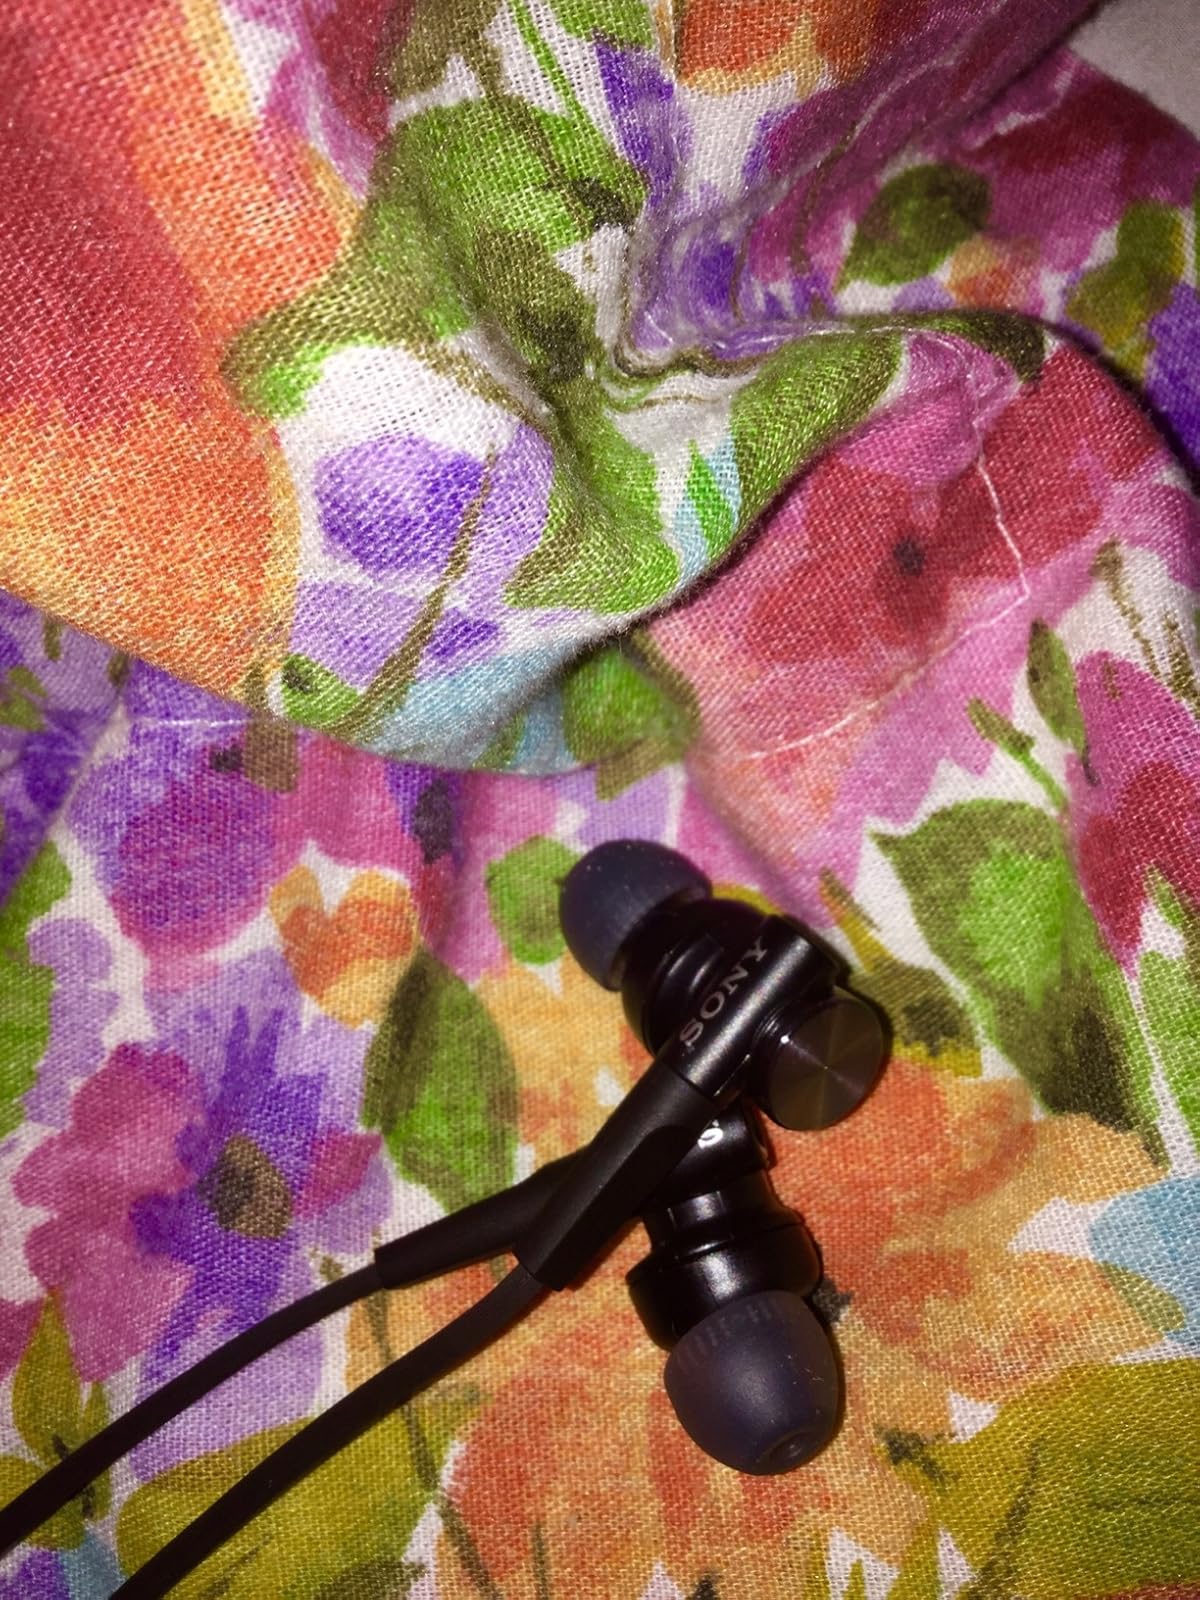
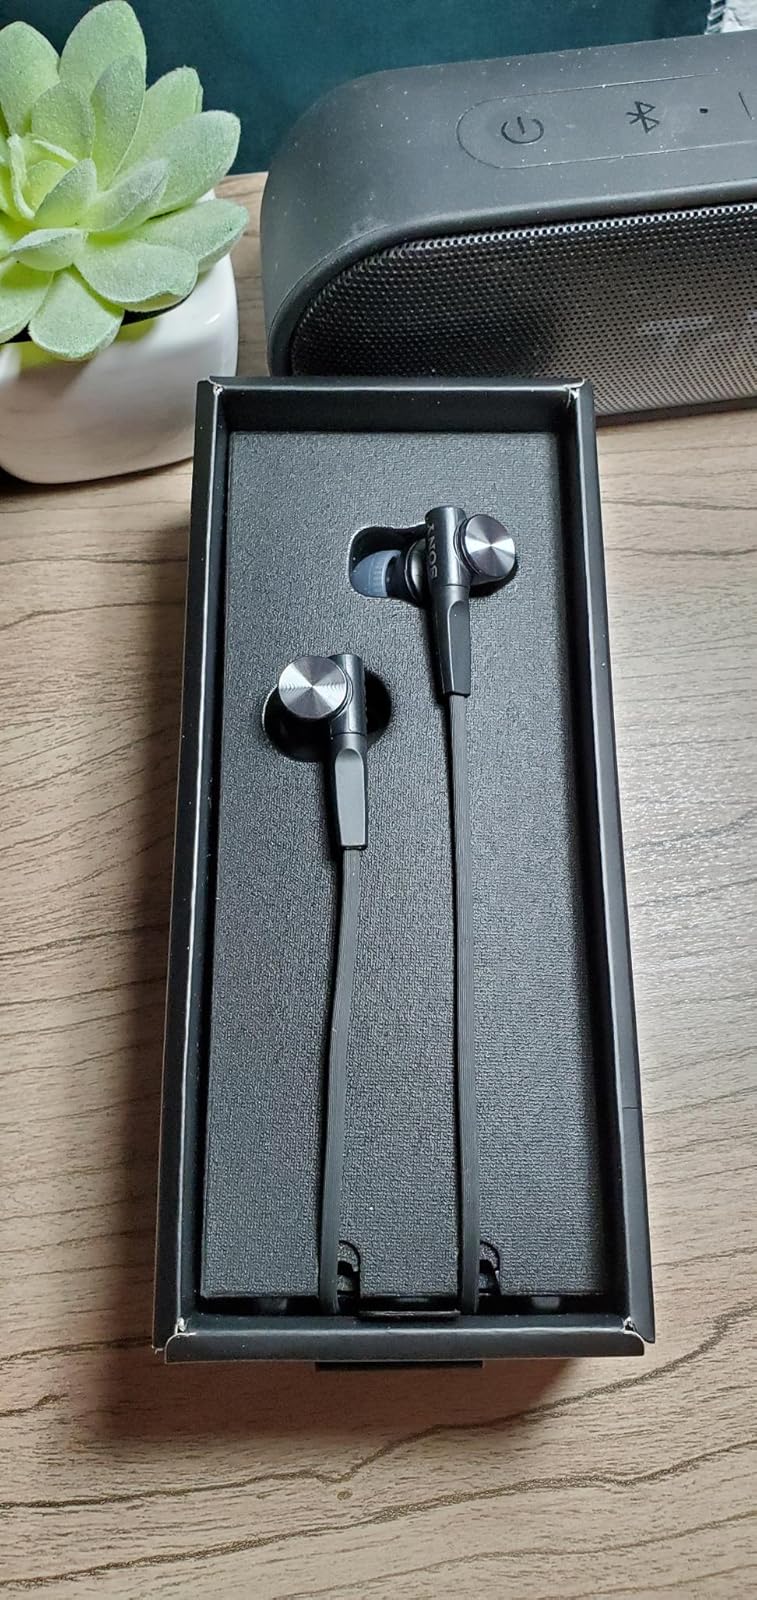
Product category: headphones
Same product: yes